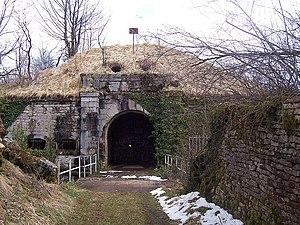
Fort de Chailluz
Vieilley est une commune française située dans le département du Doubs en région Bourgogne-Franche-Comté.